Colombia at the Youth Olympics

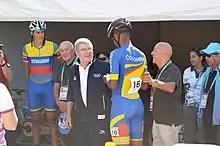
IOC President Thomas Bach congratulating roller skater Jhony Angulo Reina for his gold medal.

Competing at the Youth Olympic Games, Colombian athletes have won a total of 18 medals in 9 different sports. Weightlifter José Gavino Mena won the country's first medal at this competition at the inaugural edition held in Singapore in 2010. As in the senior Olympics, weightlifting is the most successful sport for the country with five medals won, although none of them is gold. Cycling is also a successful sport, contributing with two gold, and one bronze medals. Roller speed skating is a very popular sport in Colombia, hence the country's domination in that sport at international competitions. The sport was introduced to the Olympic program for the Buenos Aires Games in 2018, and Colombian skaters won the two events held at those games. The medals won in tennis and equestrian in 2010 were the first for the country at Olympic competitions. Indeed, in tennis, the Colombians have won a complete set of medals as of 2018. Taekwondo practitioner Debbie Yopasa Gómez was the first female medalist for Colombia at the Youth Olympics, winning a bronze medal in Nanjing 2014. Despite being a tropical country, Colombia made its debut at the Winter Youth Olympics in Lillehammer 2016. Michael Poettoz was the sole representative of the country at those games (he later went on to become the first person born in Colombia to qualify to compete at the senior Winter Olympics in PyeongChang 2018). Tennis player Camila Osorio is the only Colombian athlete to have won two medals for the country at the youth games and the only one (including senior Olympic Games) to have won two medals at a single edition of the Olympics. Diver Daniel Restrepo won Colombia's first medal in diving at Olympic competitions.